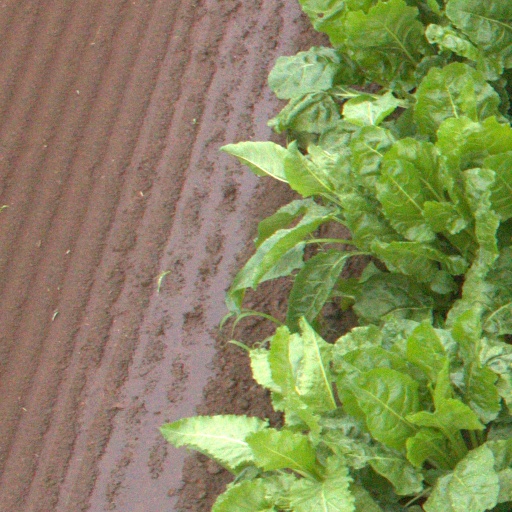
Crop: sugar beet